Princess Sophie of Sweden

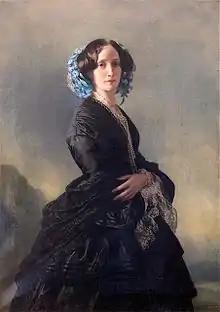
Portrait by Franz Xaver Winterhalter,

Sophie of Sweden (Sofia Vilhelmina Katarina Maria Lovisa Charlotta Anna; 21 May 1801 – 6 July 1865) was, by marriage, Grand Duchess of Baden as the wife of sovereign Grand Duke of Baden, Leopold.